Shlomo Karhi

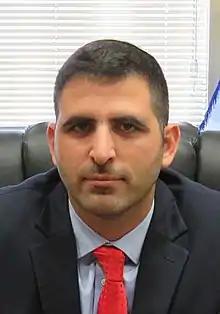
Karhi in 2020

Shlomo Karhi (born 6 April 1982) is an Israeli politician and academic. He is currently a member of the Knesset for Likud and serving as the Minister of Communications in the thirty-seventh government.